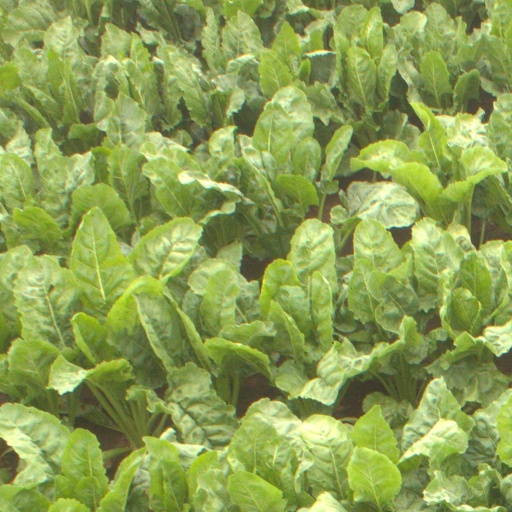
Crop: sugar beet